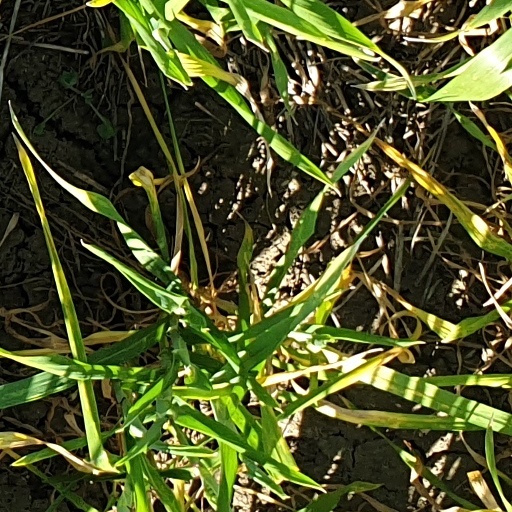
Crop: wheat